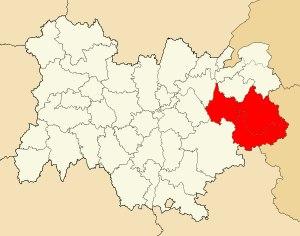
Le département de la Savoie comprend trois arrondissements.
Le département de la Savoie est un département français de la région Auvergne-Rhône-Alpes, dont le chef-lieu est la ville de Chambéry. Ses habitants sont connus sous le nom de Savoyards. L'Insee et La Poste lui attribuent le code 73.